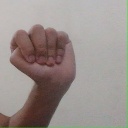
अक्षर: ठ